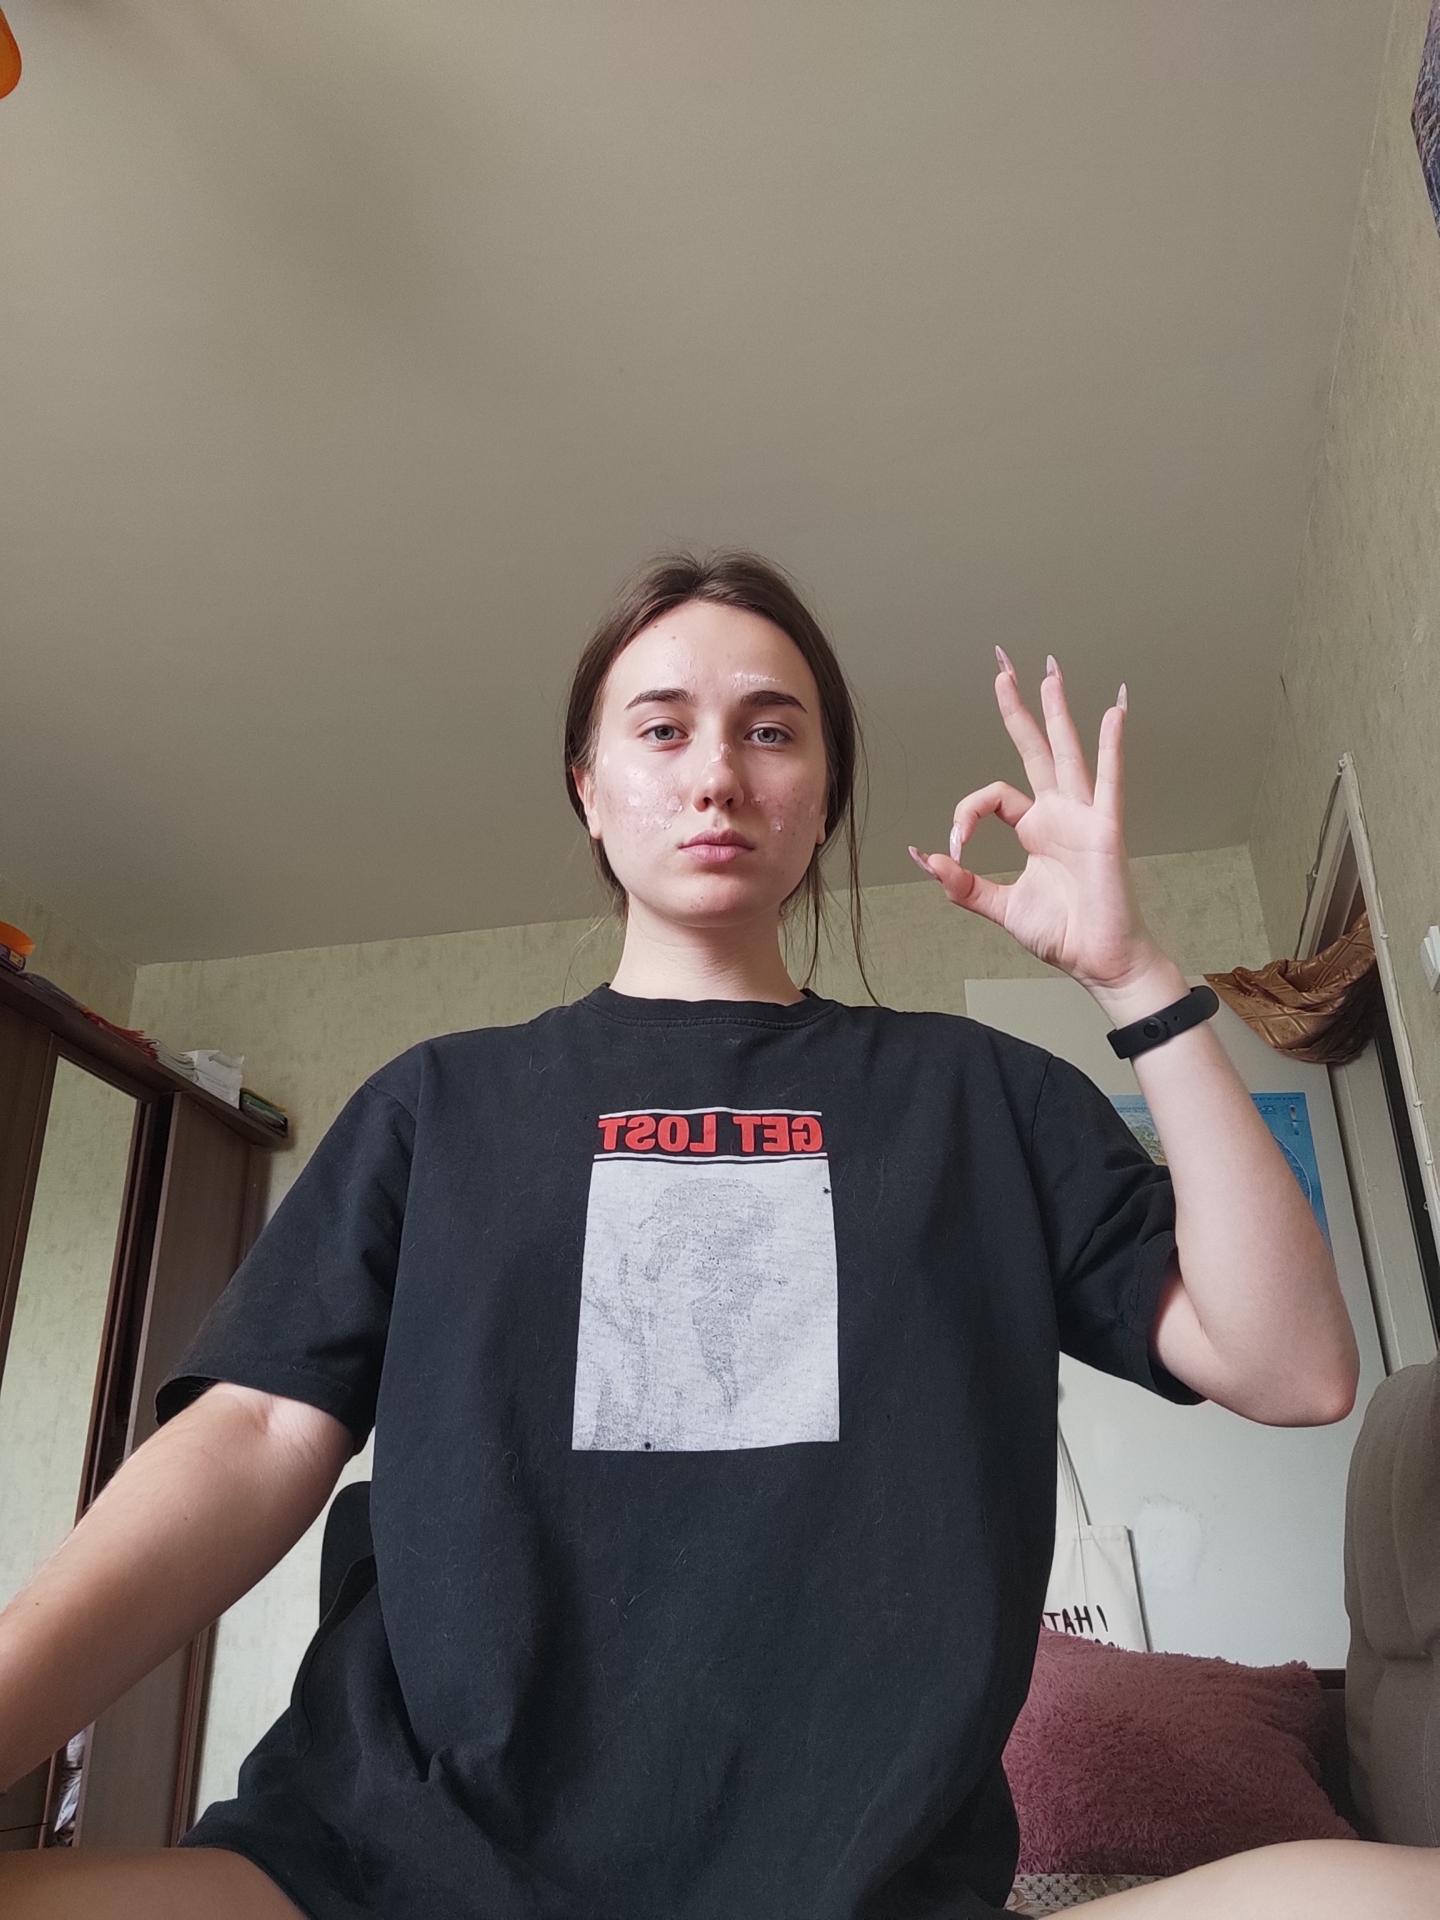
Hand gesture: ok